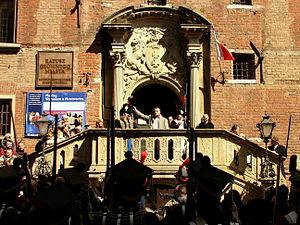
Le siège de Dantzig débute le 19 mars 1807 pendant la guerre de la Quatrième Coalition entre l'armée française du général François Joseph Lefebvre et la garnison prussienne et russe combinée, commandée par le maréchal Friedrich Adolf von Kalckreuth. Il se termine par la reddition des assiégés le 2 mai 1807.